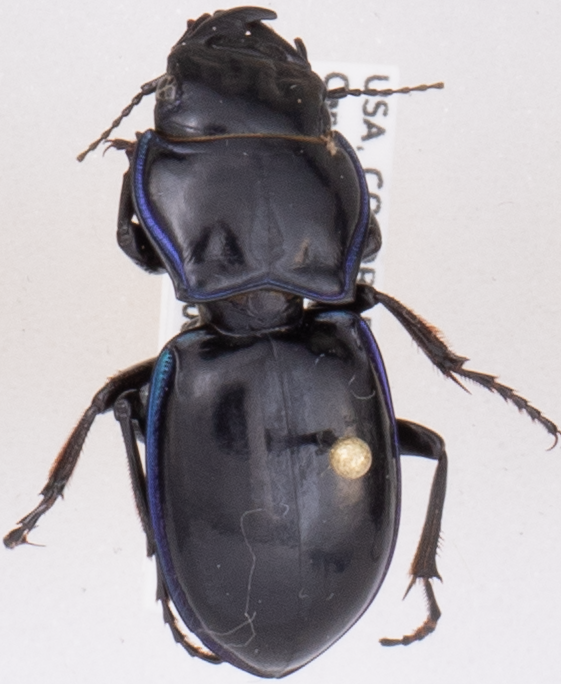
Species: Pasimachus elongatus
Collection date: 2019-07-17
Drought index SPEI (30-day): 0.734
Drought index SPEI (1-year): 0.71
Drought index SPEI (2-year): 0.498